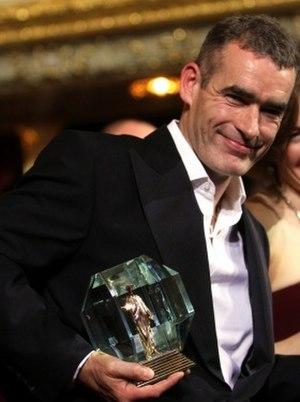
Rufus Norris est un réalisateur, acteur et metteur en scène britannique. Il est depuis 2015 le directeur artistique du Royal National Theatre.